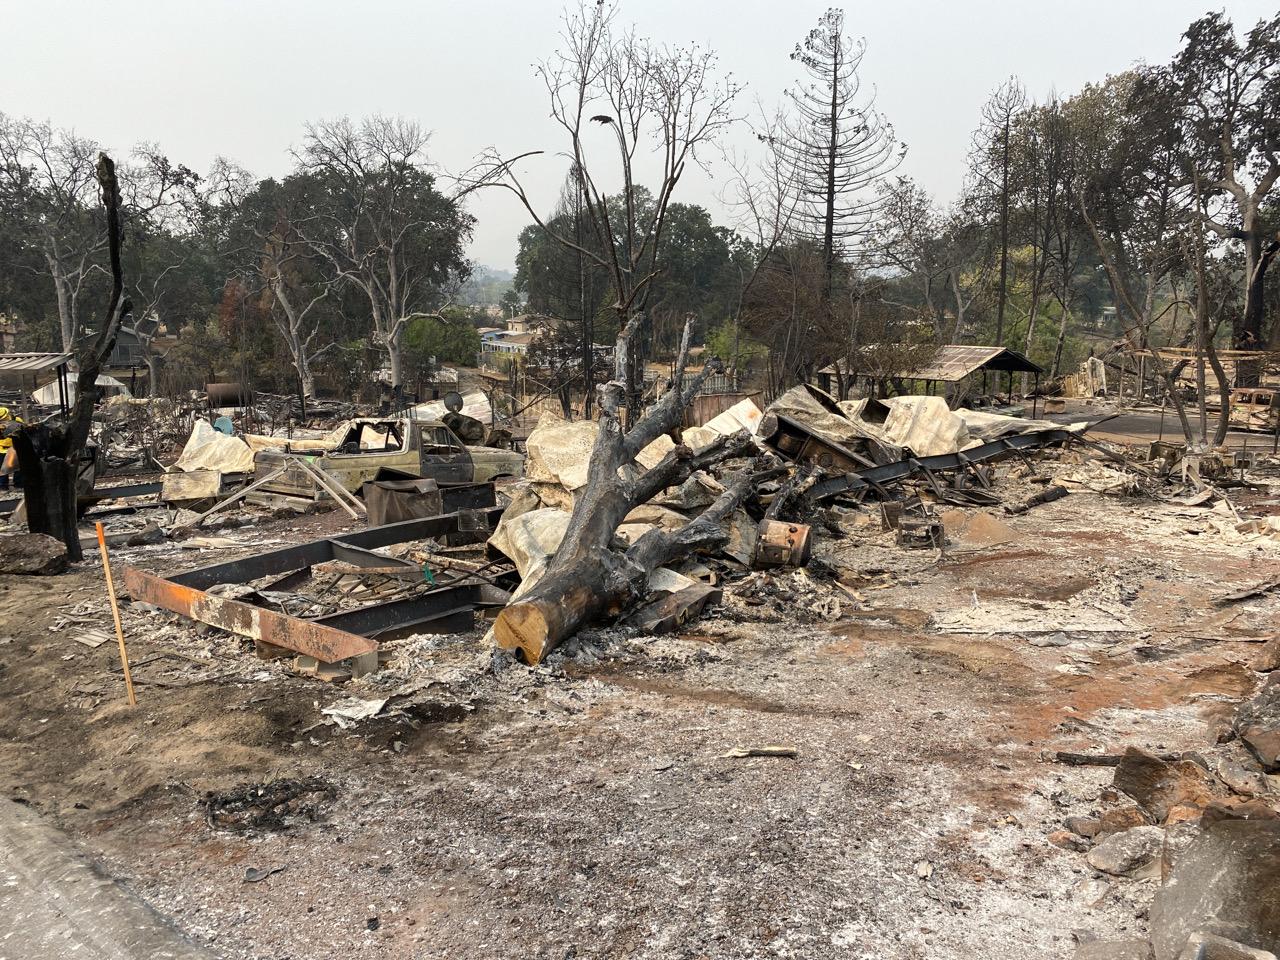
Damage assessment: destroyed